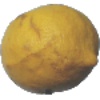
Label: lemon